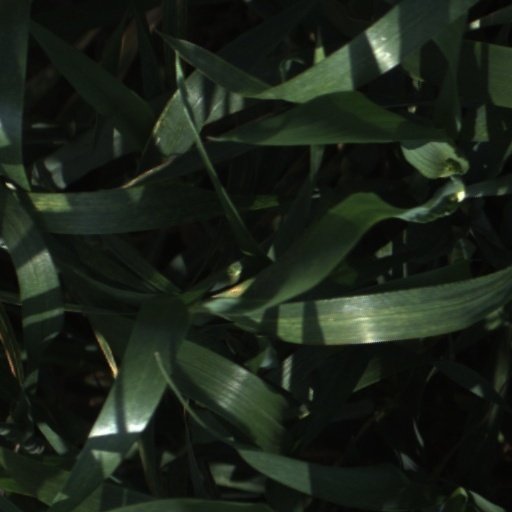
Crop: wheat